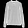
Label: Pullover